Bass Lake, California

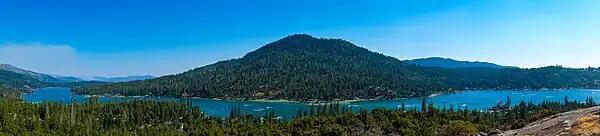
A panorama of Bass Lake, framed by Goat Mountain, viewed from Glass Rock.

According to the 2020 United States Census, Bass Lake had a population of 575. The racial makeup of the community was 81.0% White (non-Hispanic), 11.8% Hispanic or Latino of any race, and less than 1% each identifying as Black or African American, Native American, Asian, Pacific Islander, or another race.